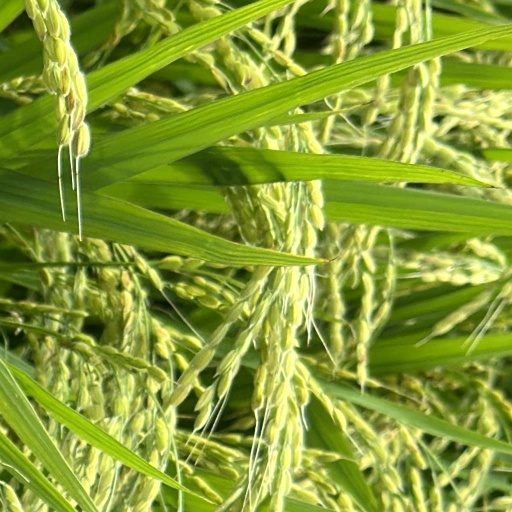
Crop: rice